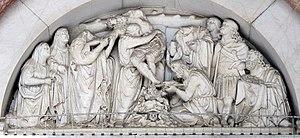
Nicola Pisano, appelé aussi Nicolas de Pise ou encore le Pisan, est un architecte et sculpteur italien né entre 1225 et 1230, mort entre 1278 et 1284. Il est le père de Giovanni Pisano, tous deux travaillant sensiblement dans un même esprit.